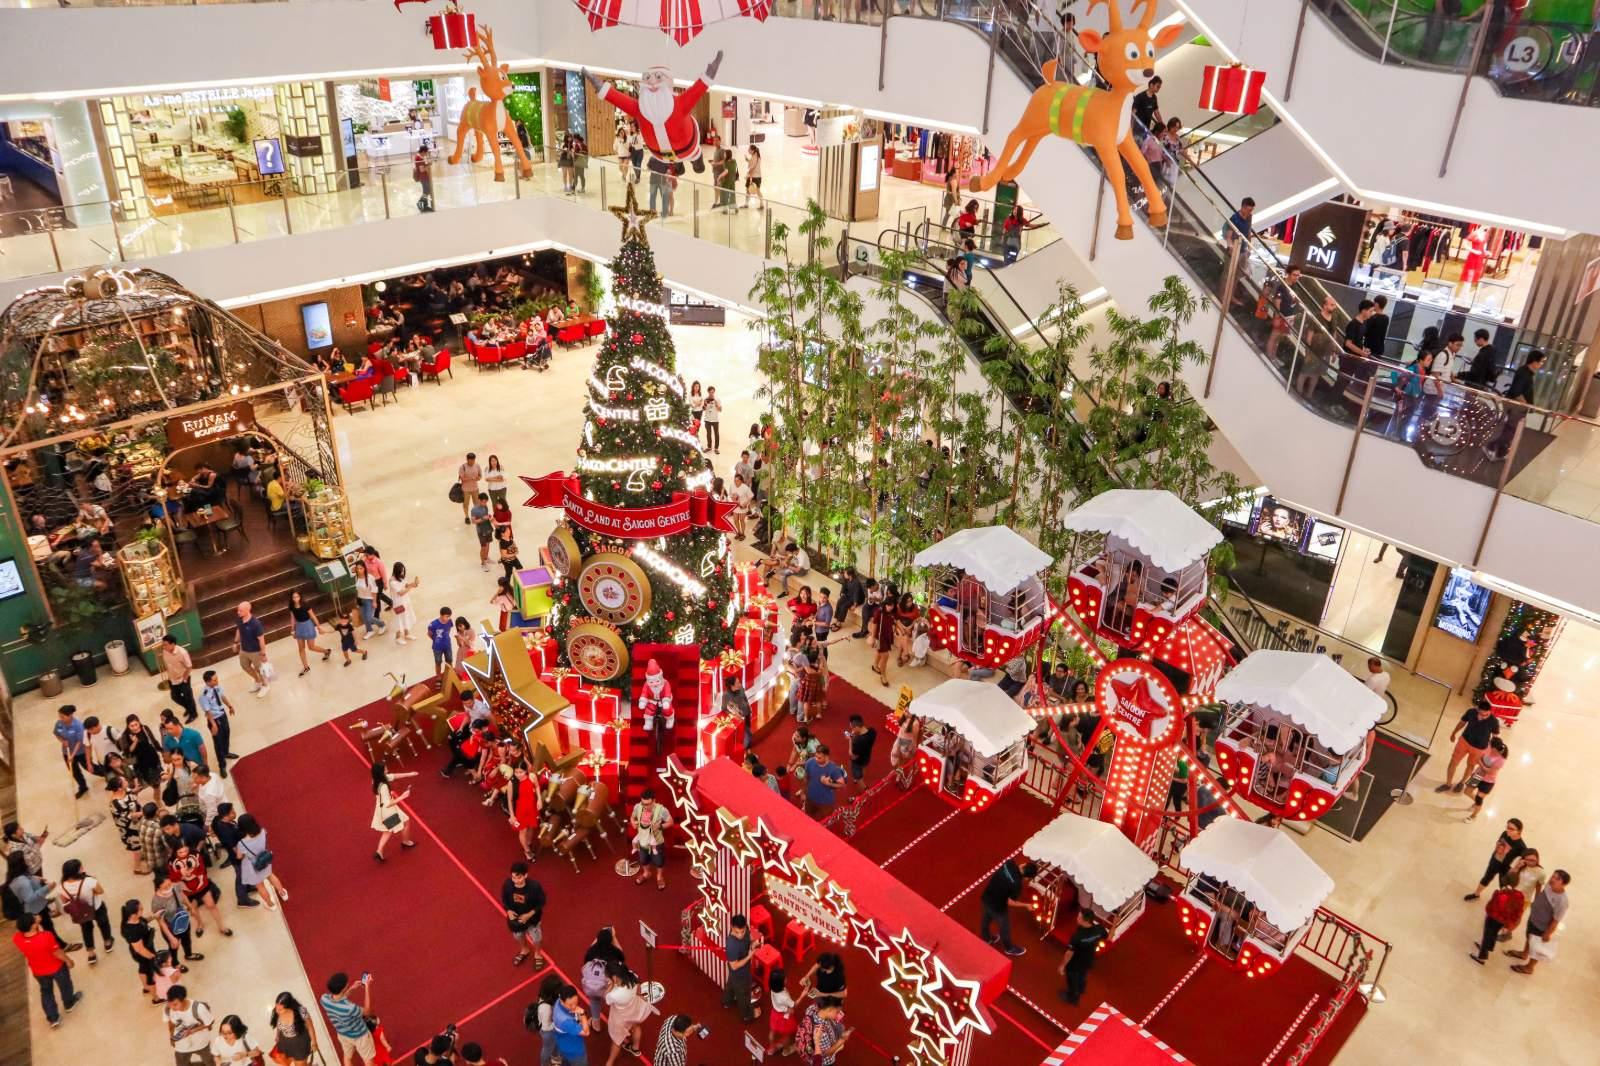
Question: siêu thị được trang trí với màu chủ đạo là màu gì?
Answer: siêu thị được trang trí với màu chủ đạo là màu đỏ